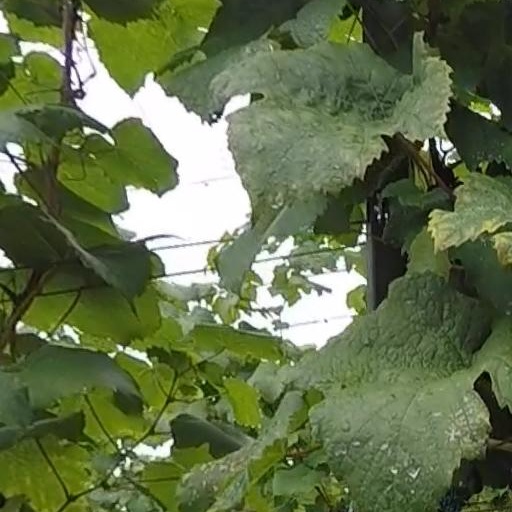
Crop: grape